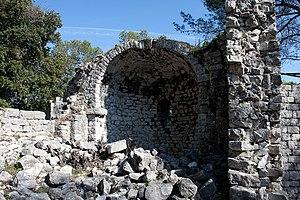
Ruines du Chateau de Roquefort vers Roquefort-les-Pins. Ici les restes d'une église.
Les ruines du château de Roquefort se trouvent au sommet d'une colline au lieu-dit du Castellas dans la commune de Roquefort-les-Pins.